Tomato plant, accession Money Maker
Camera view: bottom (45 deg); turntable rotation: 60 degrees
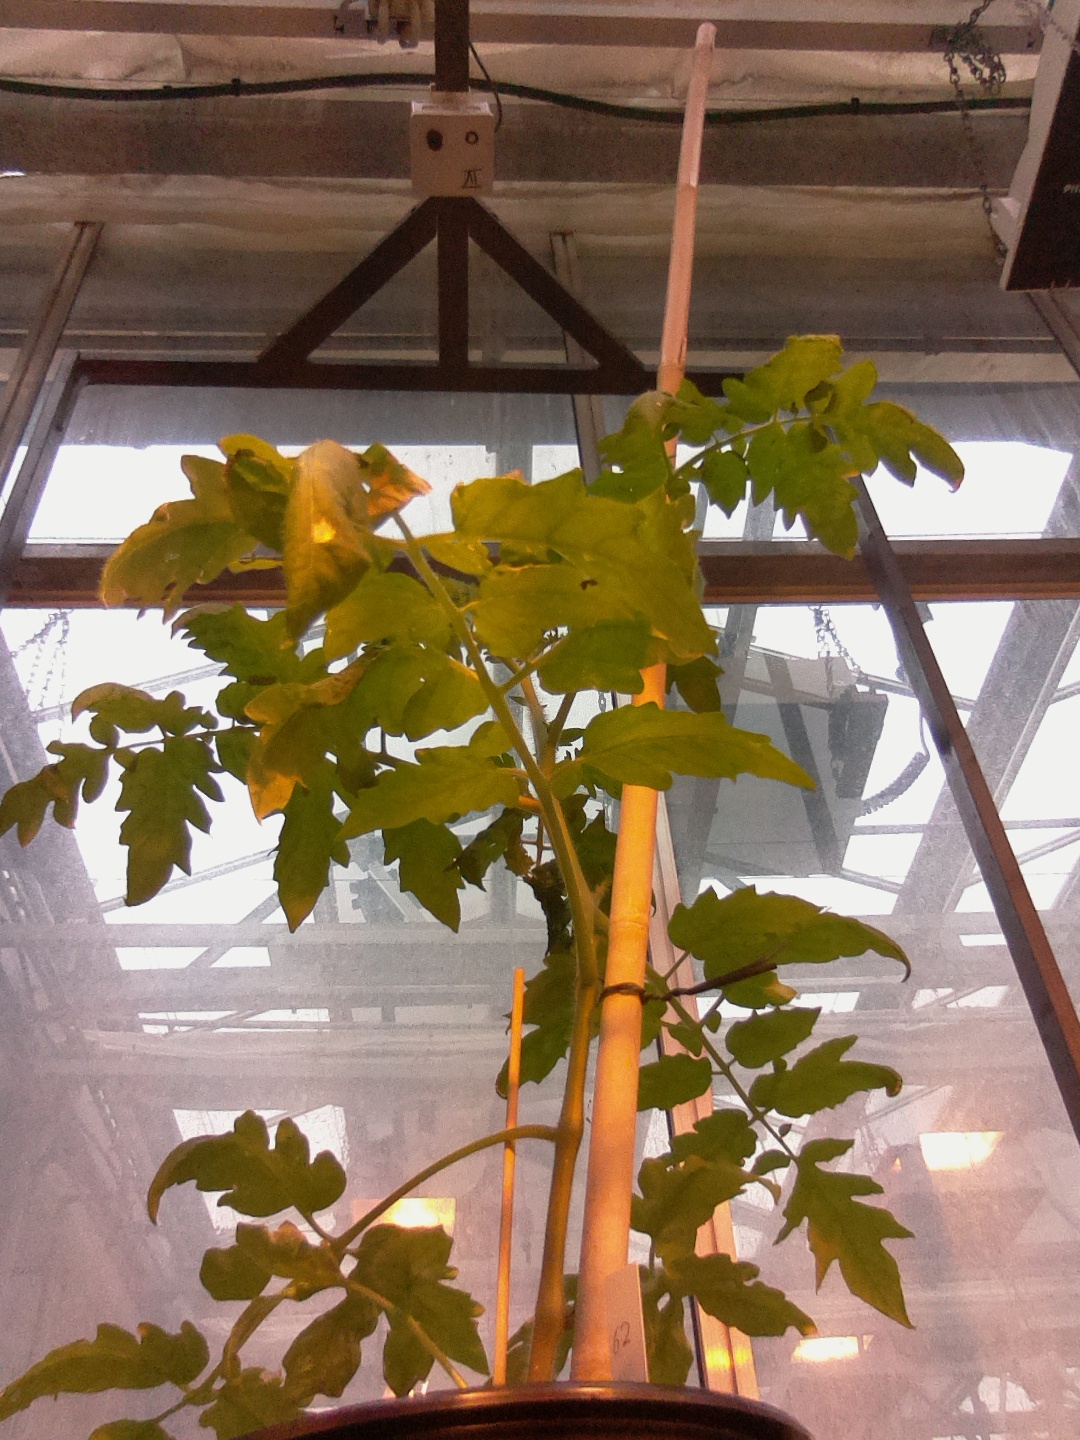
BBCH growth stage 14: 8 of true leaves visible